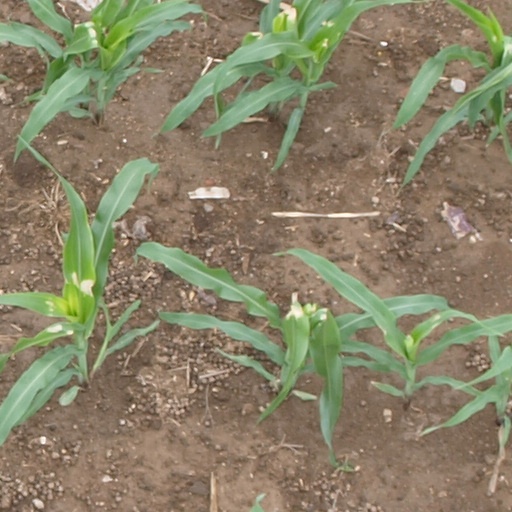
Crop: maize; corn